Wenceslas Lauret

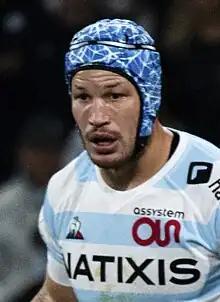
Lauret playing for Racing 92 in 2019

Wenceslas Lauret (born 28 March 1989) is a rugby union footballer, who plays for Racing 92 in the Top 14 French league. His usual position is flanker, but he can also play Lock.